Gleimhaus

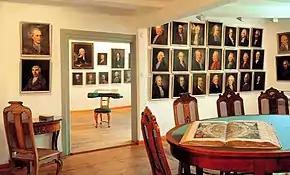
Gleimhaus-Freundschaftstempel

The Gleimhaus in Halberstadt is one of the oldest literary museums in Germany. It was built in 1862 in the former home of the poet and collector Johann Wilhelm Ludwig Gleim (1719-1803). The half-timbered house lies behind the choir of the gothic cathedral to Halberstadt. The collections of the Gleimhaus go back to Gleim's estate.